Symplicjusz Zwierzewski

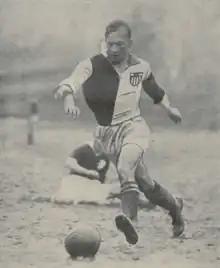
Symplicjusz Zwierzewski

Symplicjusz Zwierzewski (6 December 1903 – 26 December 1986) was a Polish footballer who played as a forward.